Jacob van Hulsdonck

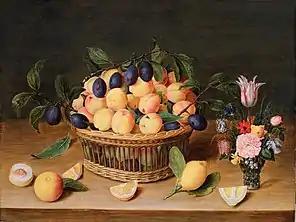
"Still Life with Fruit and Flowers"

Jacob van Hulsdonck or Jan van Hulsdonck (1582, Antwerp – 1647, Antwerp), was a Flemish painter who played a role in the early development of the genre of still lifes of fruit, banquets and flowers.